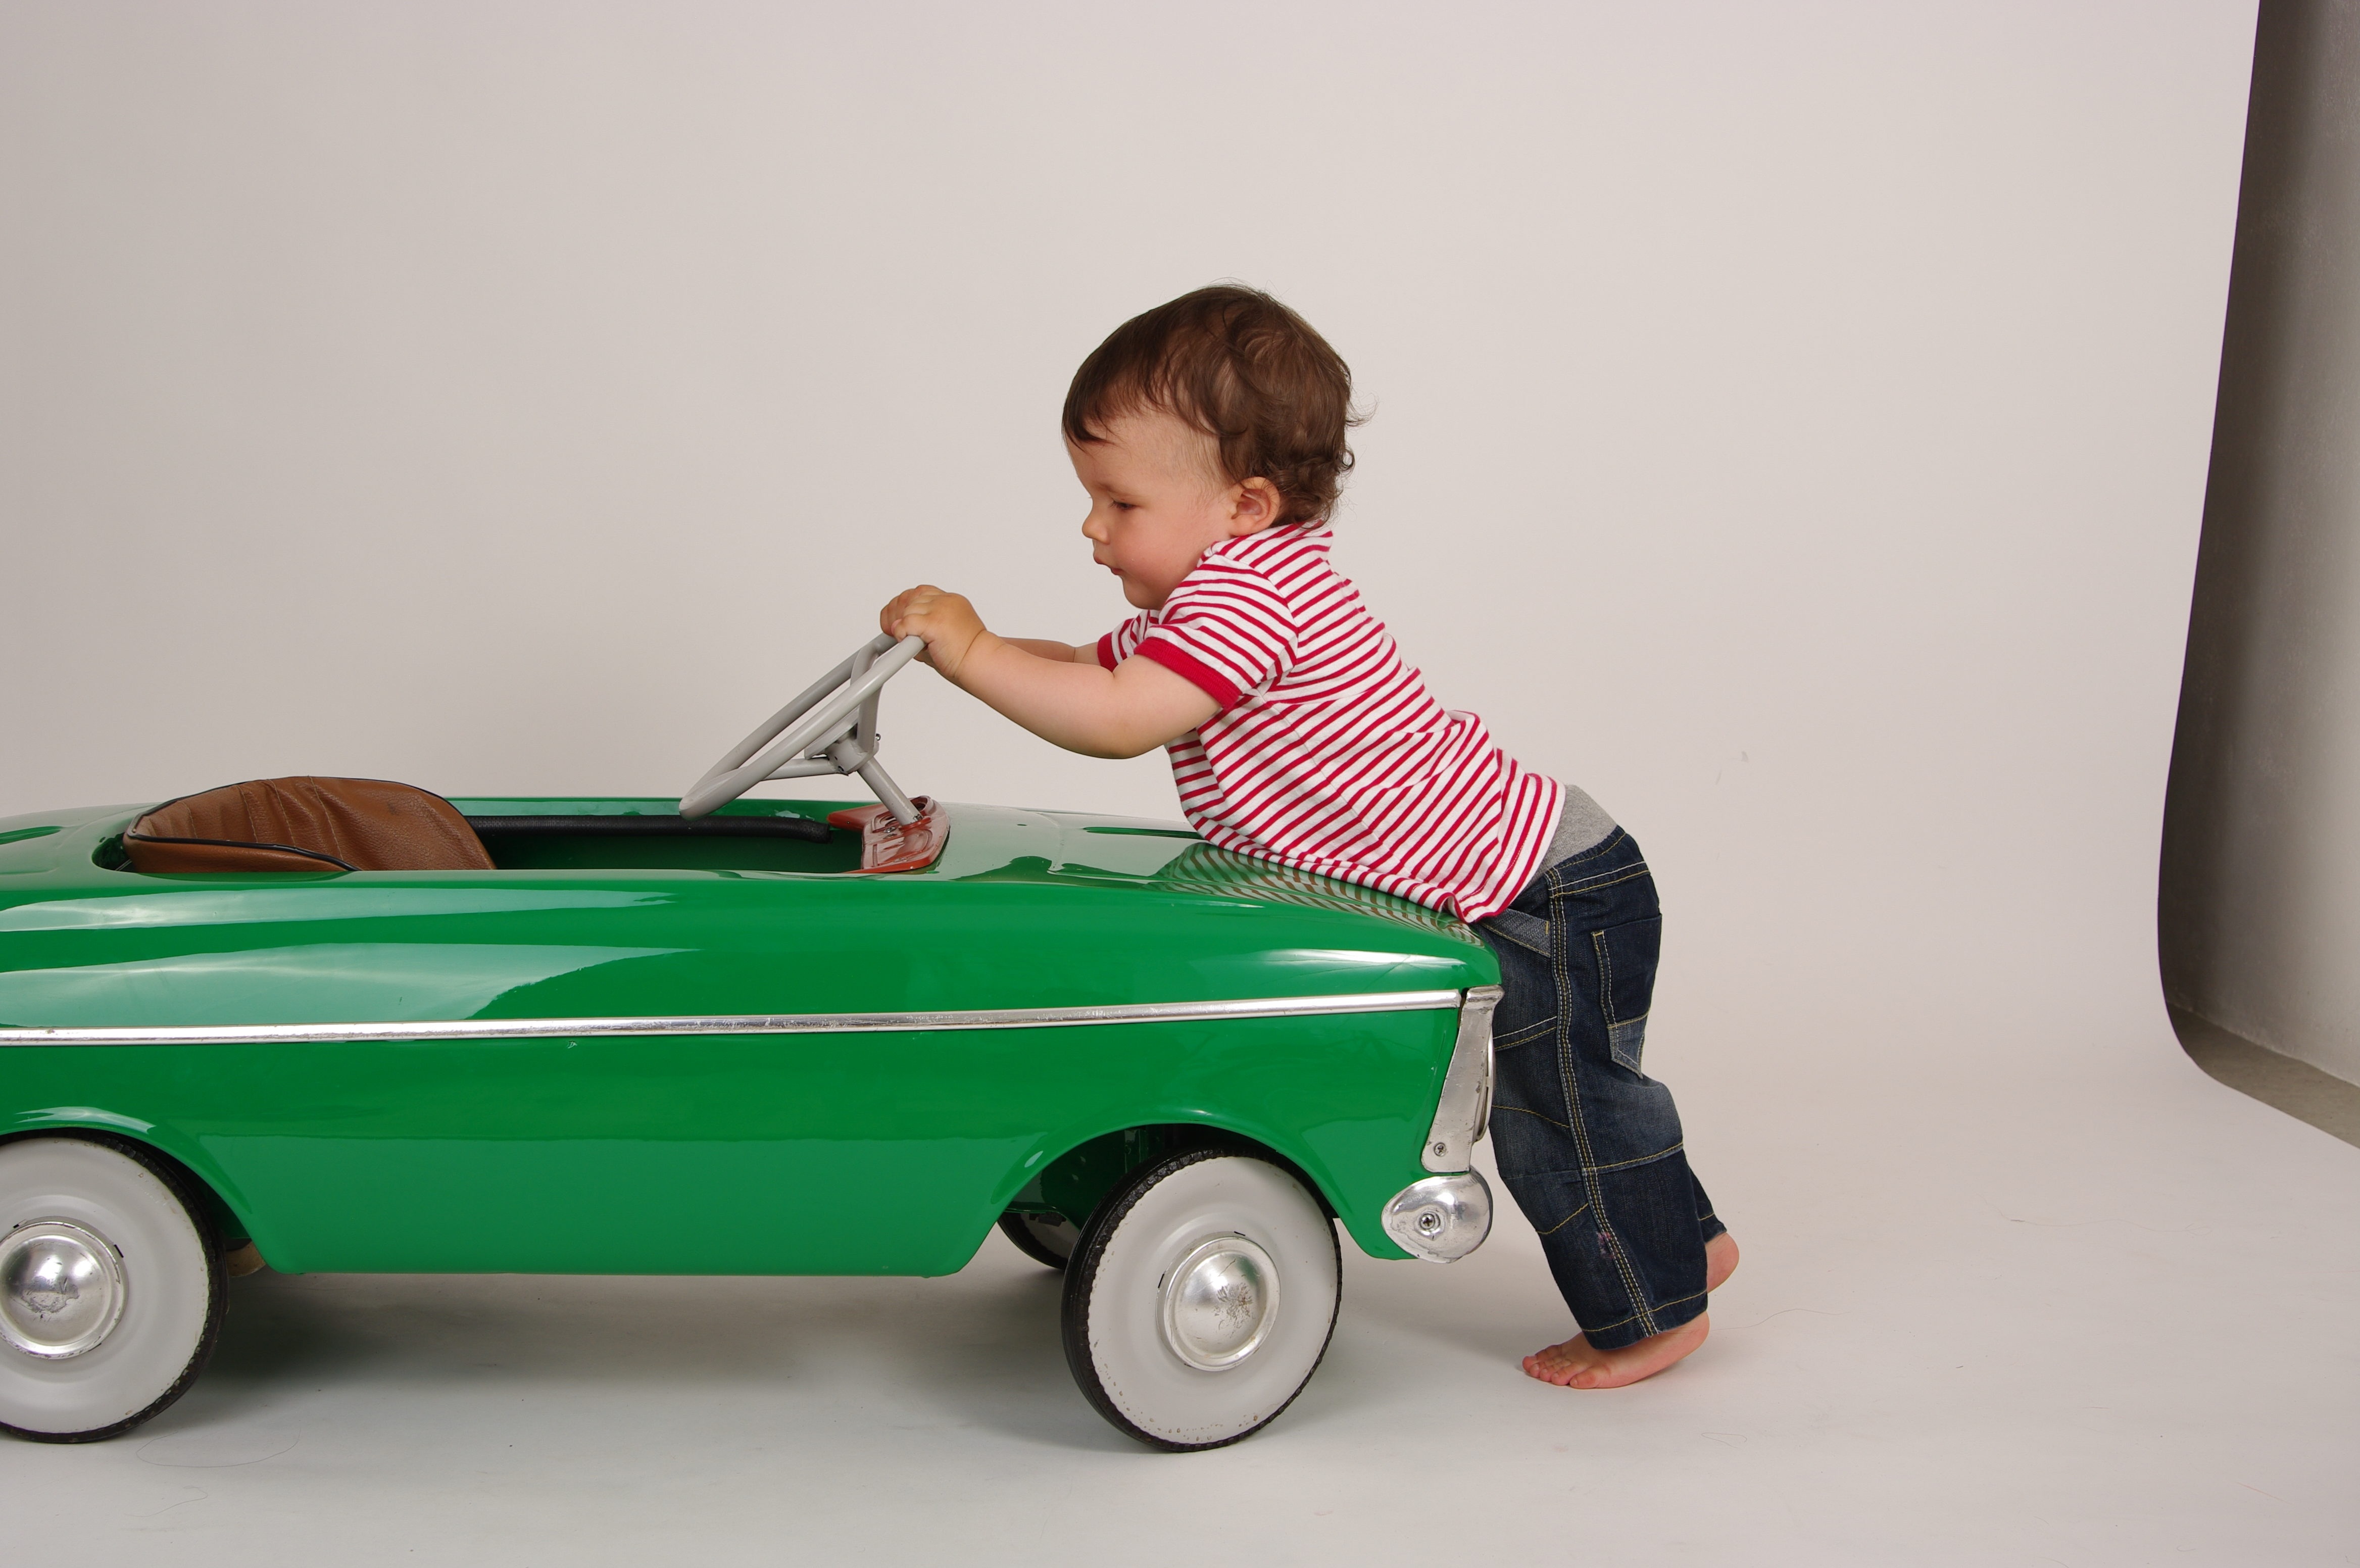
cart, boy, vehicle, child, toy, baby, product, push, model car, children's car